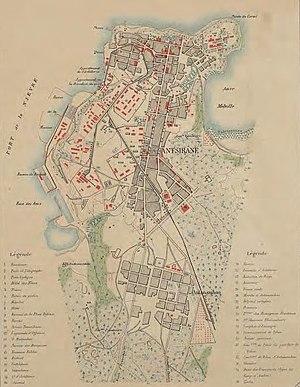
Plan d’Antsirane datant de 1912